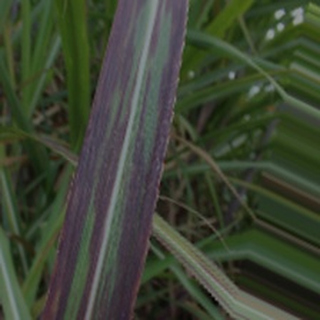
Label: sugarcane_bacterial_blight